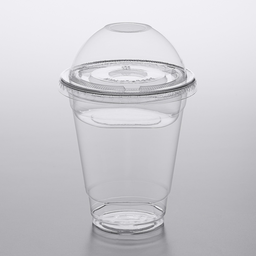
Label: plastic